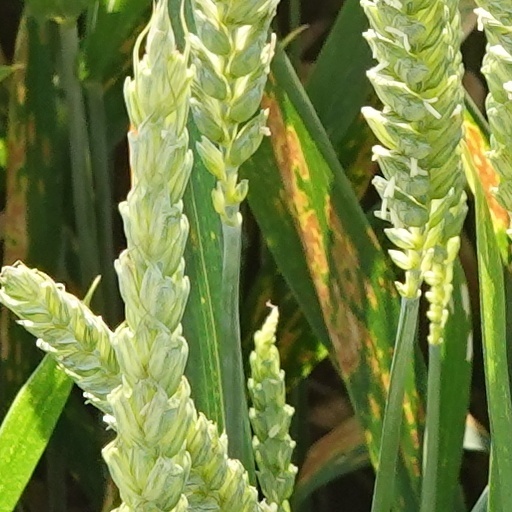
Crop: wheat